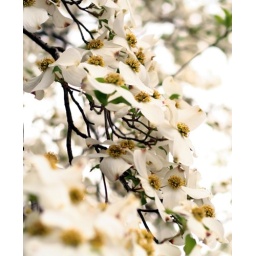
Beautiful tree in front of my house but I don't the name of it